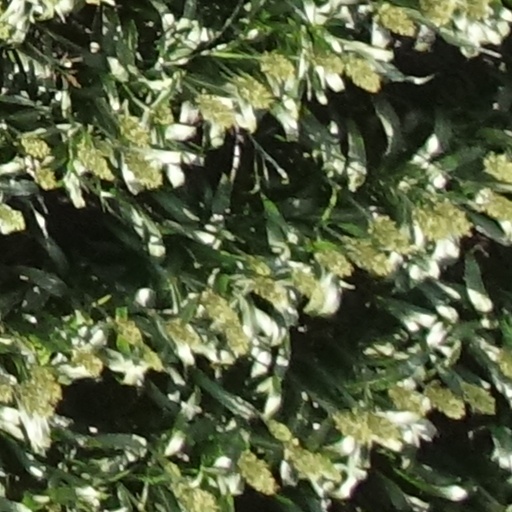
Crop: sorghum